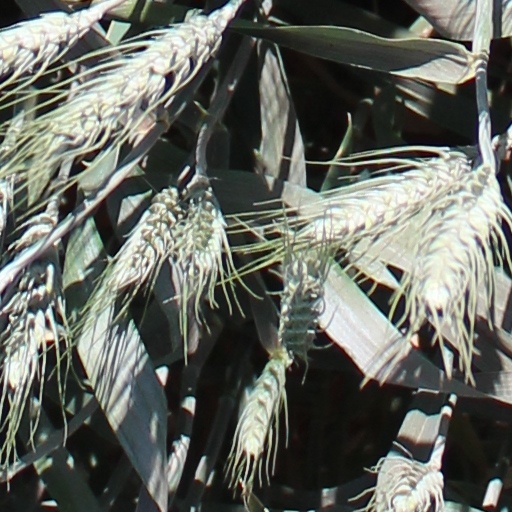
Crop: wheat